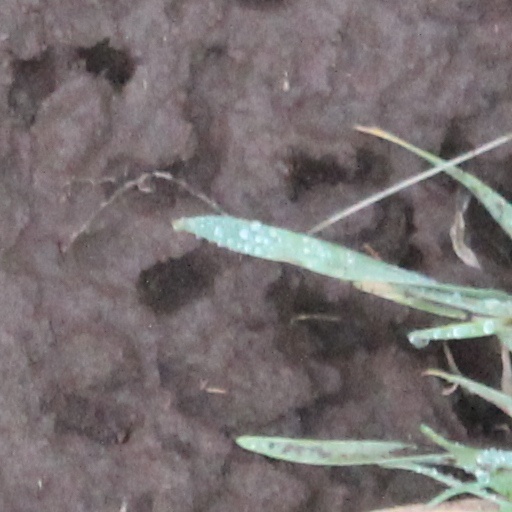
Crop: wheat